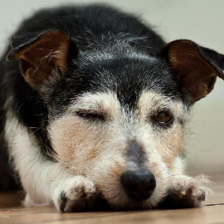
Label: animals